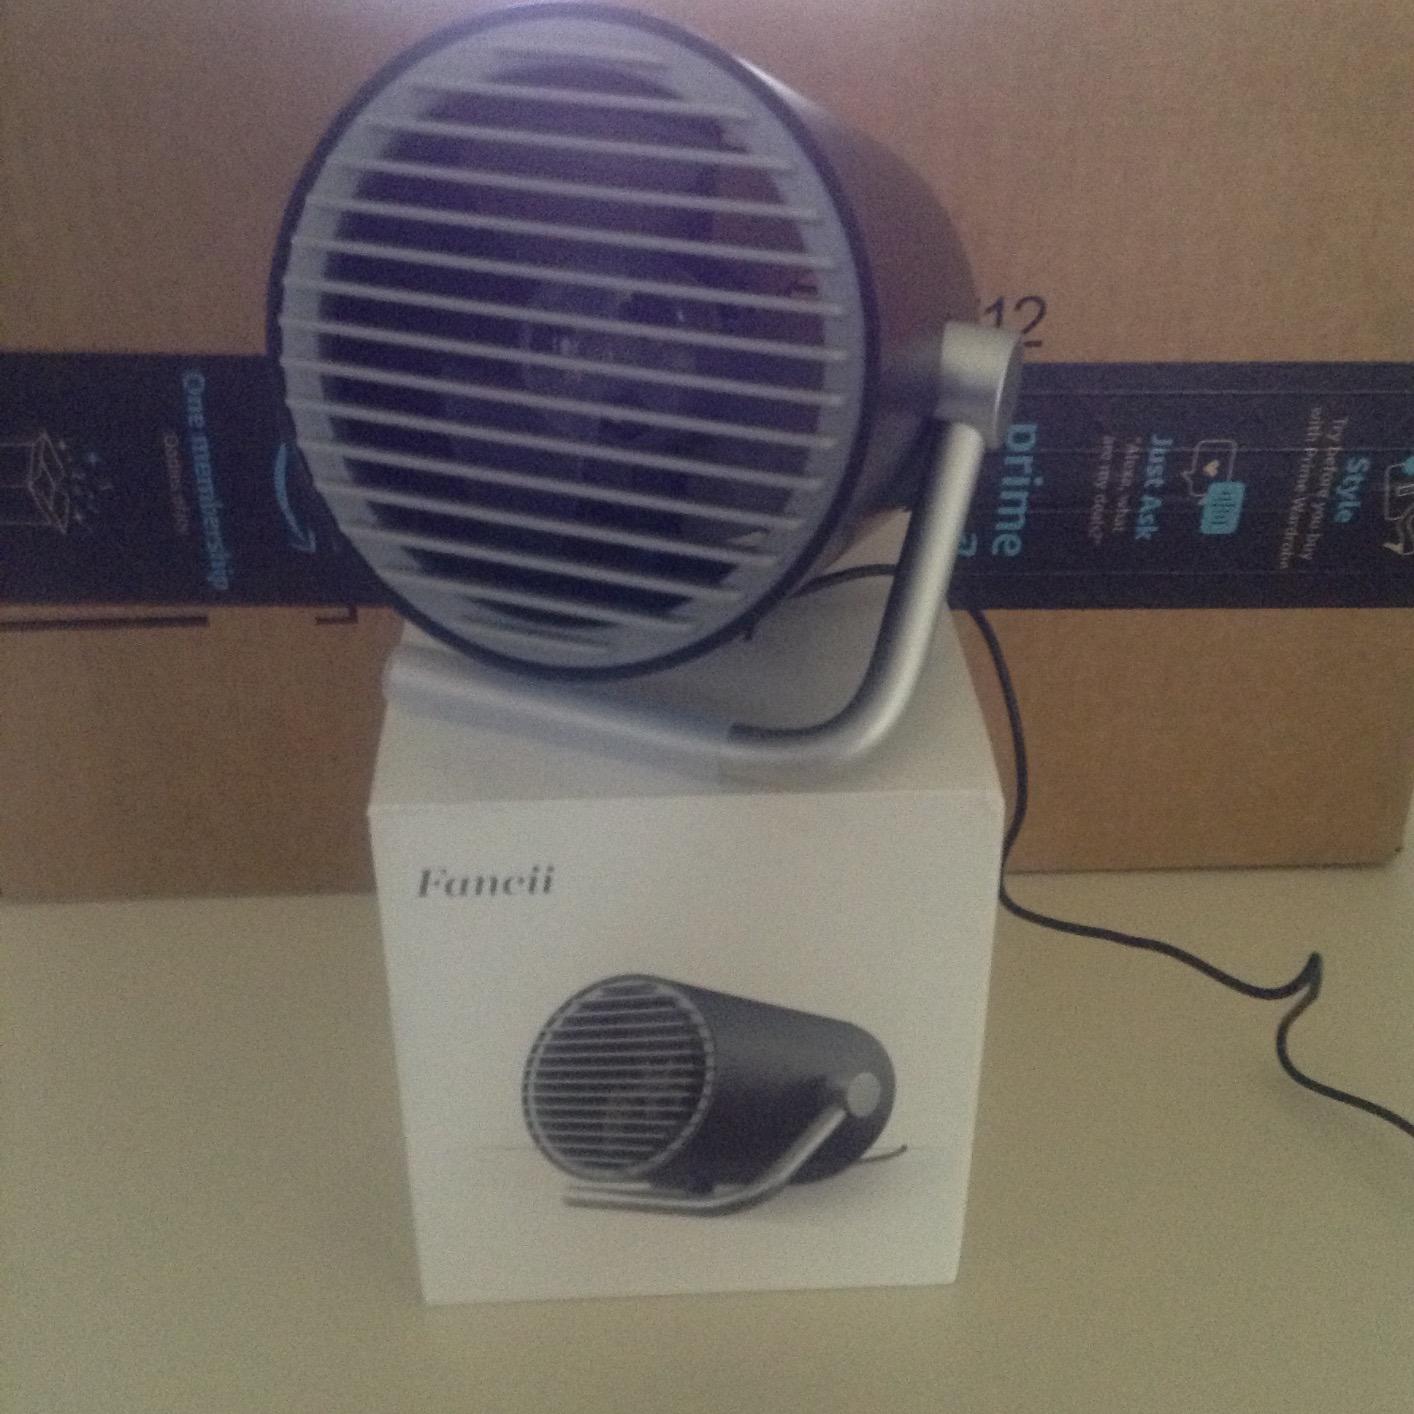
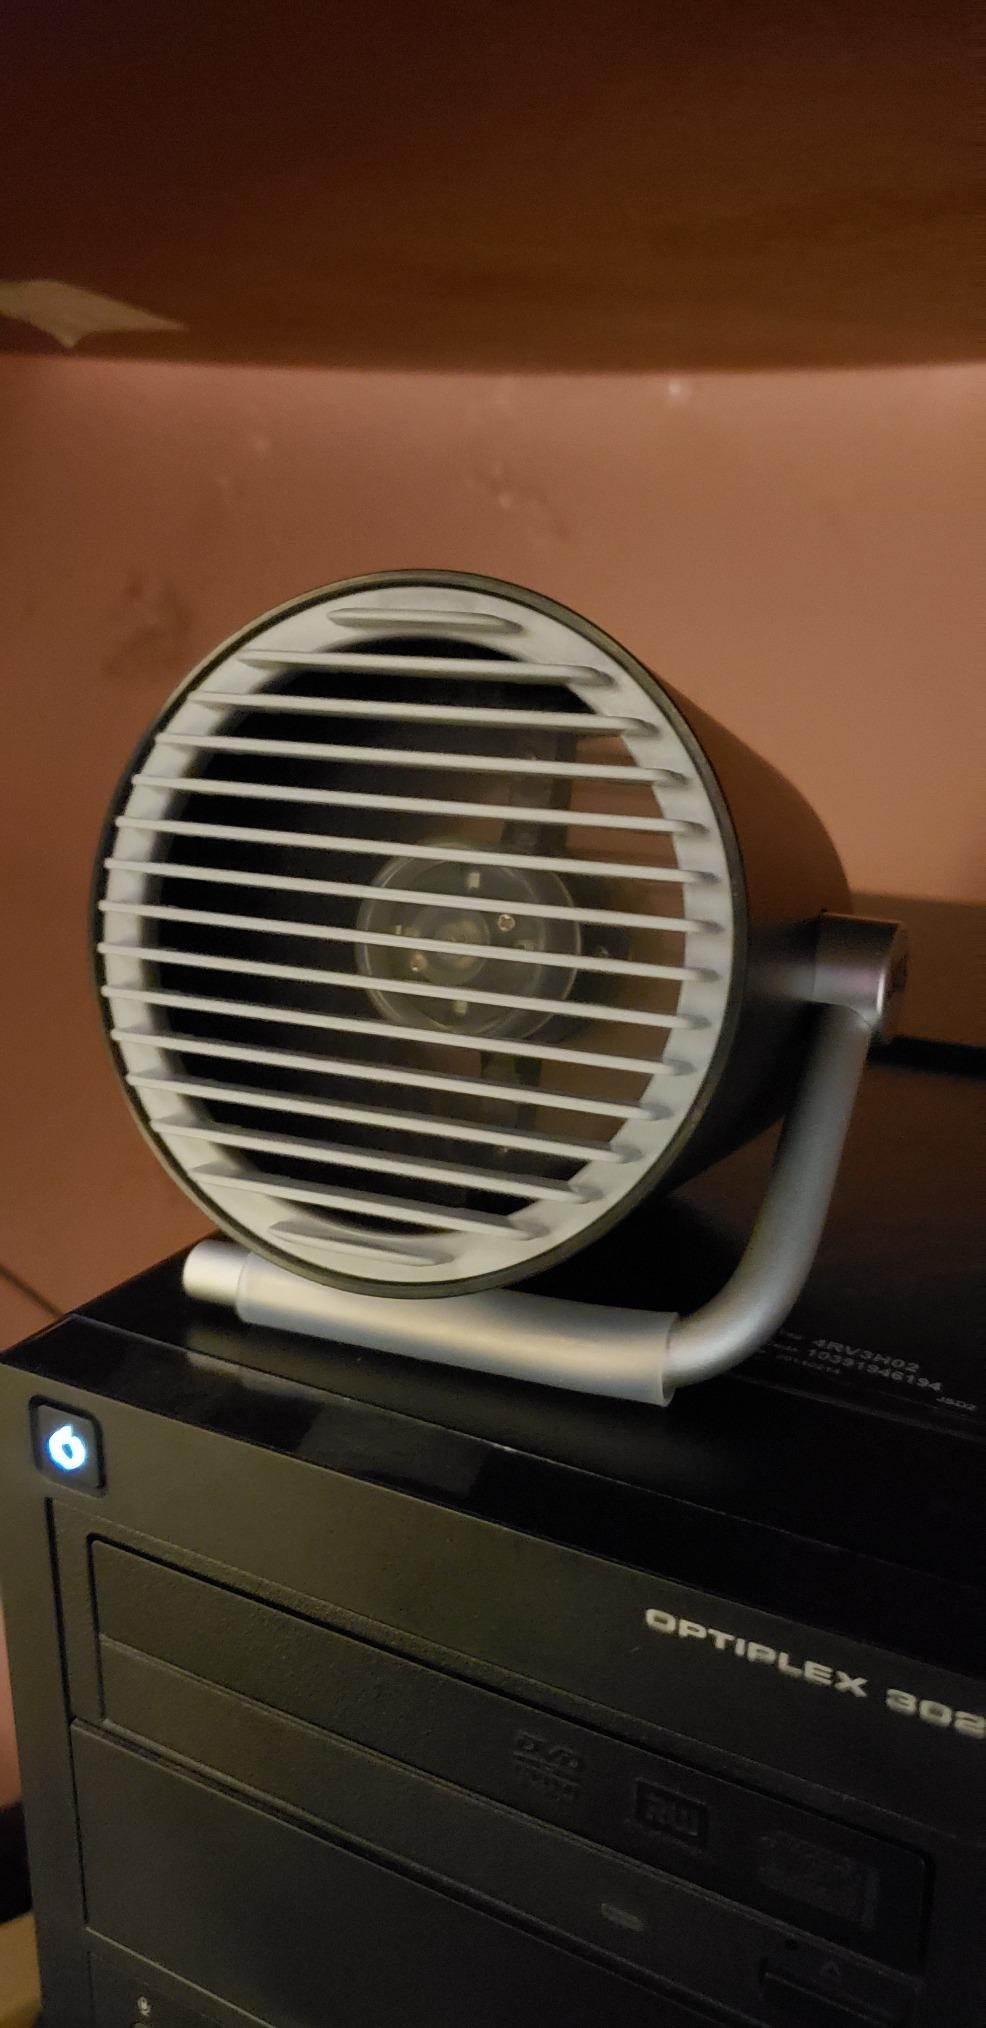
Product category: fan
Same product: yes